Barclays

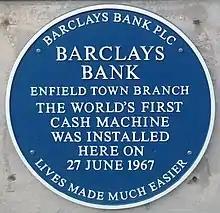
A plaque in Enfield, United Kingdom commemorating the installation of the world's first cash machine by Barclays in 1967

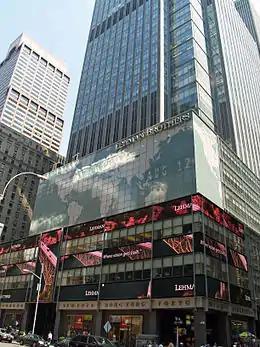
The former headquarters of Lehman Brothers in New York City, now owned by Barclays

Between 1905 and 1916, Barclays extended its branch network by making acquisitions of small English banks. Further expansion followed in 1918 when Barclays amalgamated with the London, Provincial and South Western Bank, and in 1919, when the British Linen Bank was acquired by Barclays, although the British Linen Bank retained a separate board of directors and continued to issue its own banknotes (see Banknotes of the pound sterling).